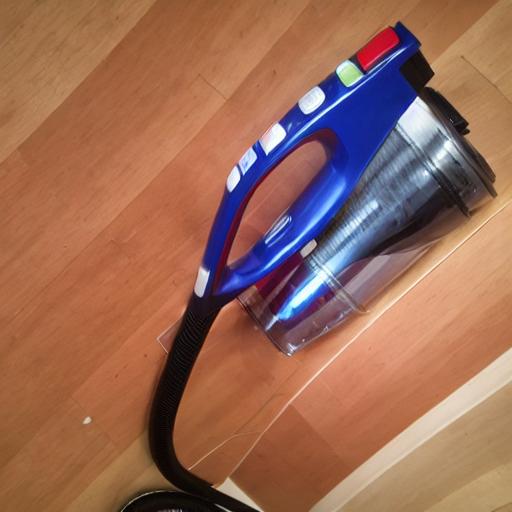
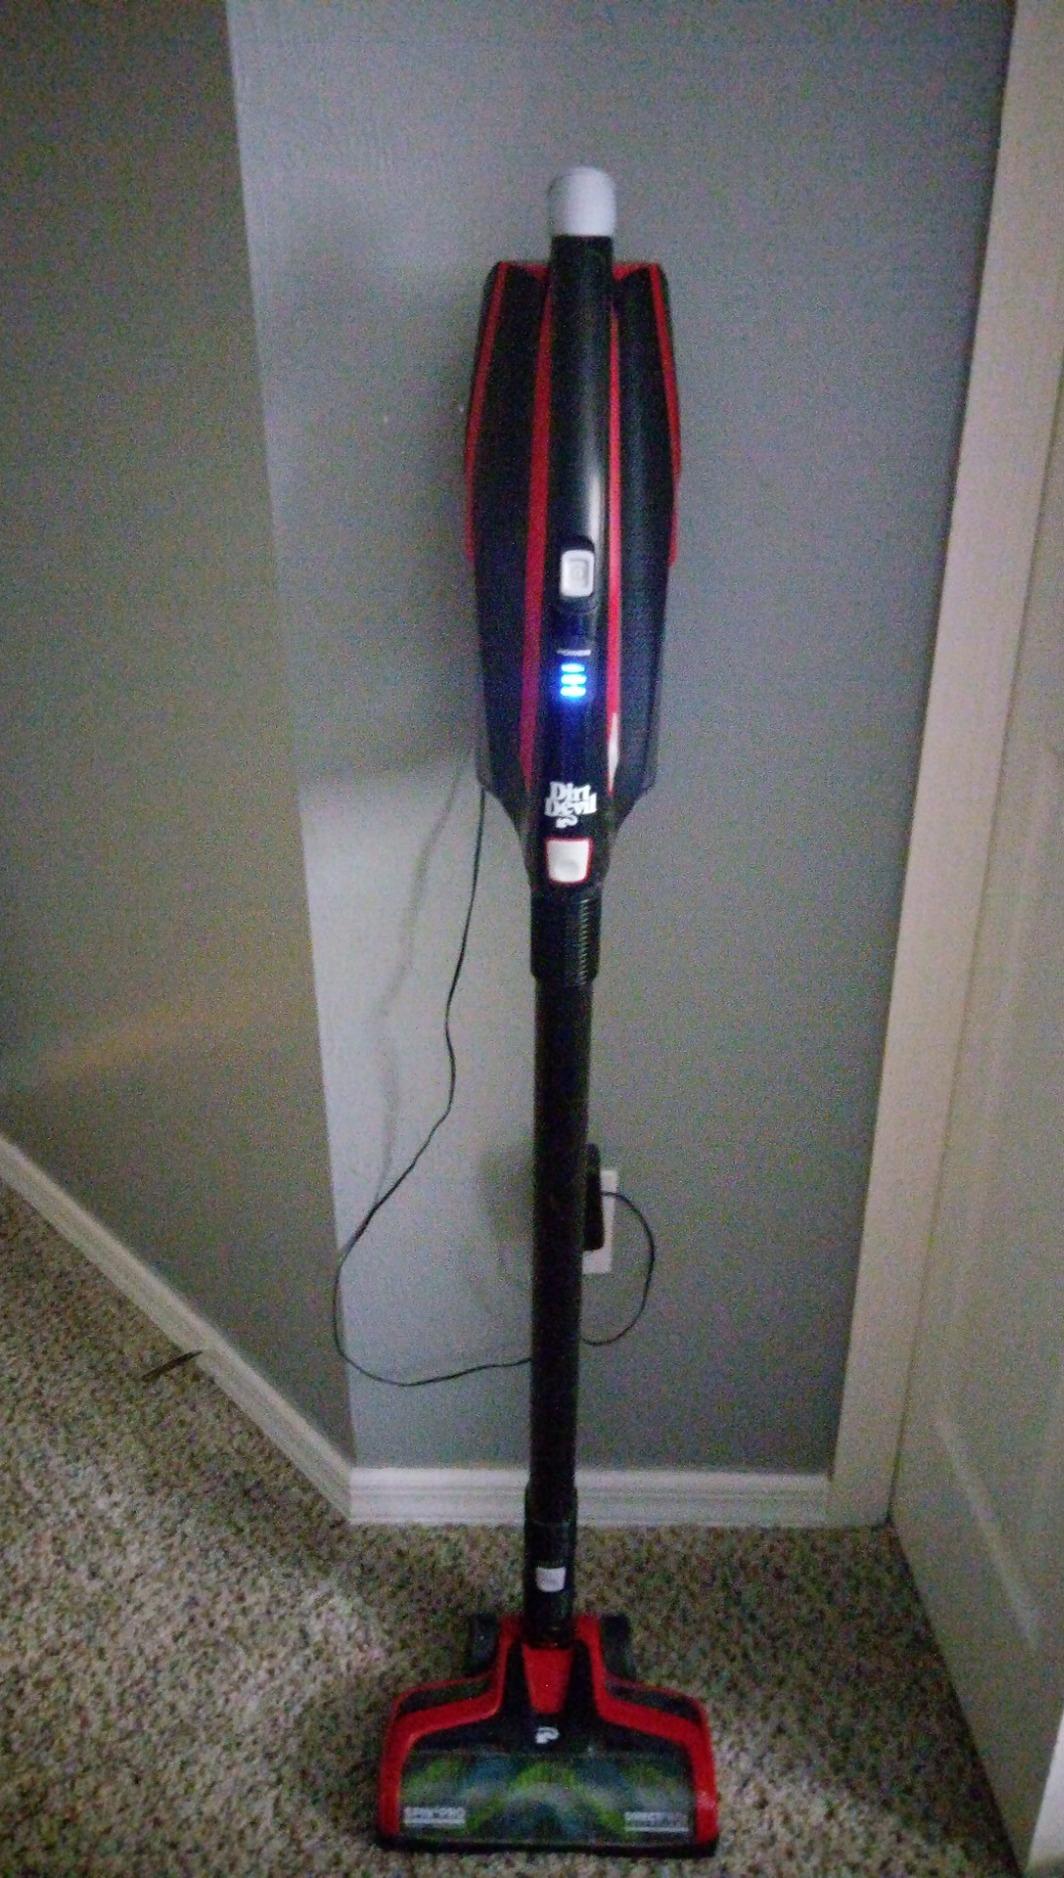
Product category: items_vacuum
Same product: no